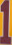
Number: 1